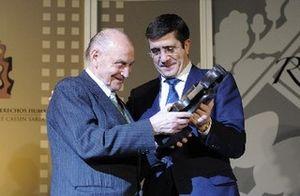
Les réfugiés et exilés de la guerre d'Espagne et la posguerra ou après-guerre espagnole sont des mouvements migratoires transfrontaliers et des expatriations vers des foyers extra-européens caractérisés par leur ampleur, leur précipitation et l'absence de projet précis pour les populations déplacées.